Stepper motor

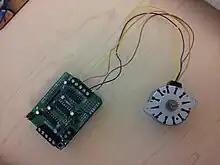
Stepper motor with Adafruit Motor Shield drive circuit for use with Arduino

Stepper motor performance is strongly dependent on the driver circuit. Torque curves may be extended to greater speeds if the stator poles can be reversed more quickly, the limiting factor being a combination of the winding inductance. To overcome the inductance and switch the windings quickly, one must increase the drive voltage. This leads further to the necessity of limiting the current that these high voltages may otherwise induce.